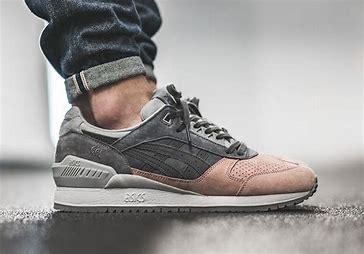
Brand: Asics
Model: Gel Respector